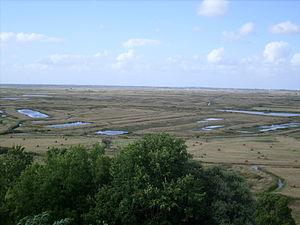
Marais de Brouage près de Saint-Sornin
Longtemps dominée par l'agriculture et des activités traditionnelles et profondément marquée par une très forte ruralité, la Charente-Maritime s'affranchit peu à peu de l'image d'un département rural et pauvre. Elle est devenue avant le début du XXIᵉ siècle un territoire attractif, grâce à son littoral, atout majeur qui a largement contribué à moderniser son économie où le tourisme y joue un rôle déterminant.
La réserve naturelle régionale de La Massonne est une réserve naturelle régionale située en Nouvelle-Aquitaine. Classée en 2012, elle occupe une surface de 99 hectares.
Saint-Sornin est une commune du sud-ouest de la France, située dans le département de la Charente-Maritime.